Internet

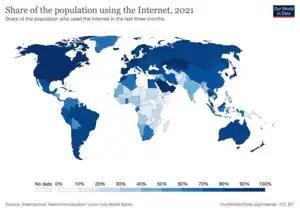
Source: Our World in Data.

is an example of transferring large amounts of data across the Internet. A computer file can be emailed to customers, colleagues and friends as an attachment. It can be uploaded to a website or